Wilberforce University

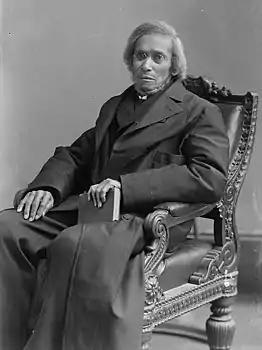
Daniel Alexander Payne in the early 1890s

The outbreak of the American Civil War threatened the college's finances. The school depended on the financial support of the Southern planters whose children attended the school. With the outbreak of the war, these men withdrew their children, and the school was unable to maintain enough funding to pay its staff. An emergency meeting of the WU board on June 19, 1862 led to the decision to suspend the school's operations, with a resolution to pay its staff what was possible, but not what had been promised. A further resolution was made to allow the school to reopen if a third party could step in and provide the means to operate the school, but no party ever materialized.